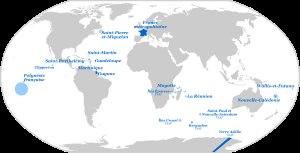
La France métropolitaine, également appelée la Métropole, la France hexagonale ou, selon le droit international public, le territoire européen de la France, désigne la partie de la République française localisée en Europe. Elle comprend son territoire continental et les îles proches de l'océan Atlantique, de la Manche et de la mer Méditerranée, comme la Corse. La France métropolitaine se différencie ainsi de la France d'outre-mer, c'est-à-dire les parties de la République française précisément situées en dehors du continent européen. Cette distinction est plus géographique que législative, ainsi cinq des territoires français situés outre-mer disposent des statuts de régions et départements au même titre que les territoires métropolitains.
La France d'outre-mer ou les Outre-mer ou encore les outre-mers comprend les territoires de la République française éloignés de la France hexagonale située sur le continent européen. On parle également de DROM-COM ou encore de DOM-TOM.